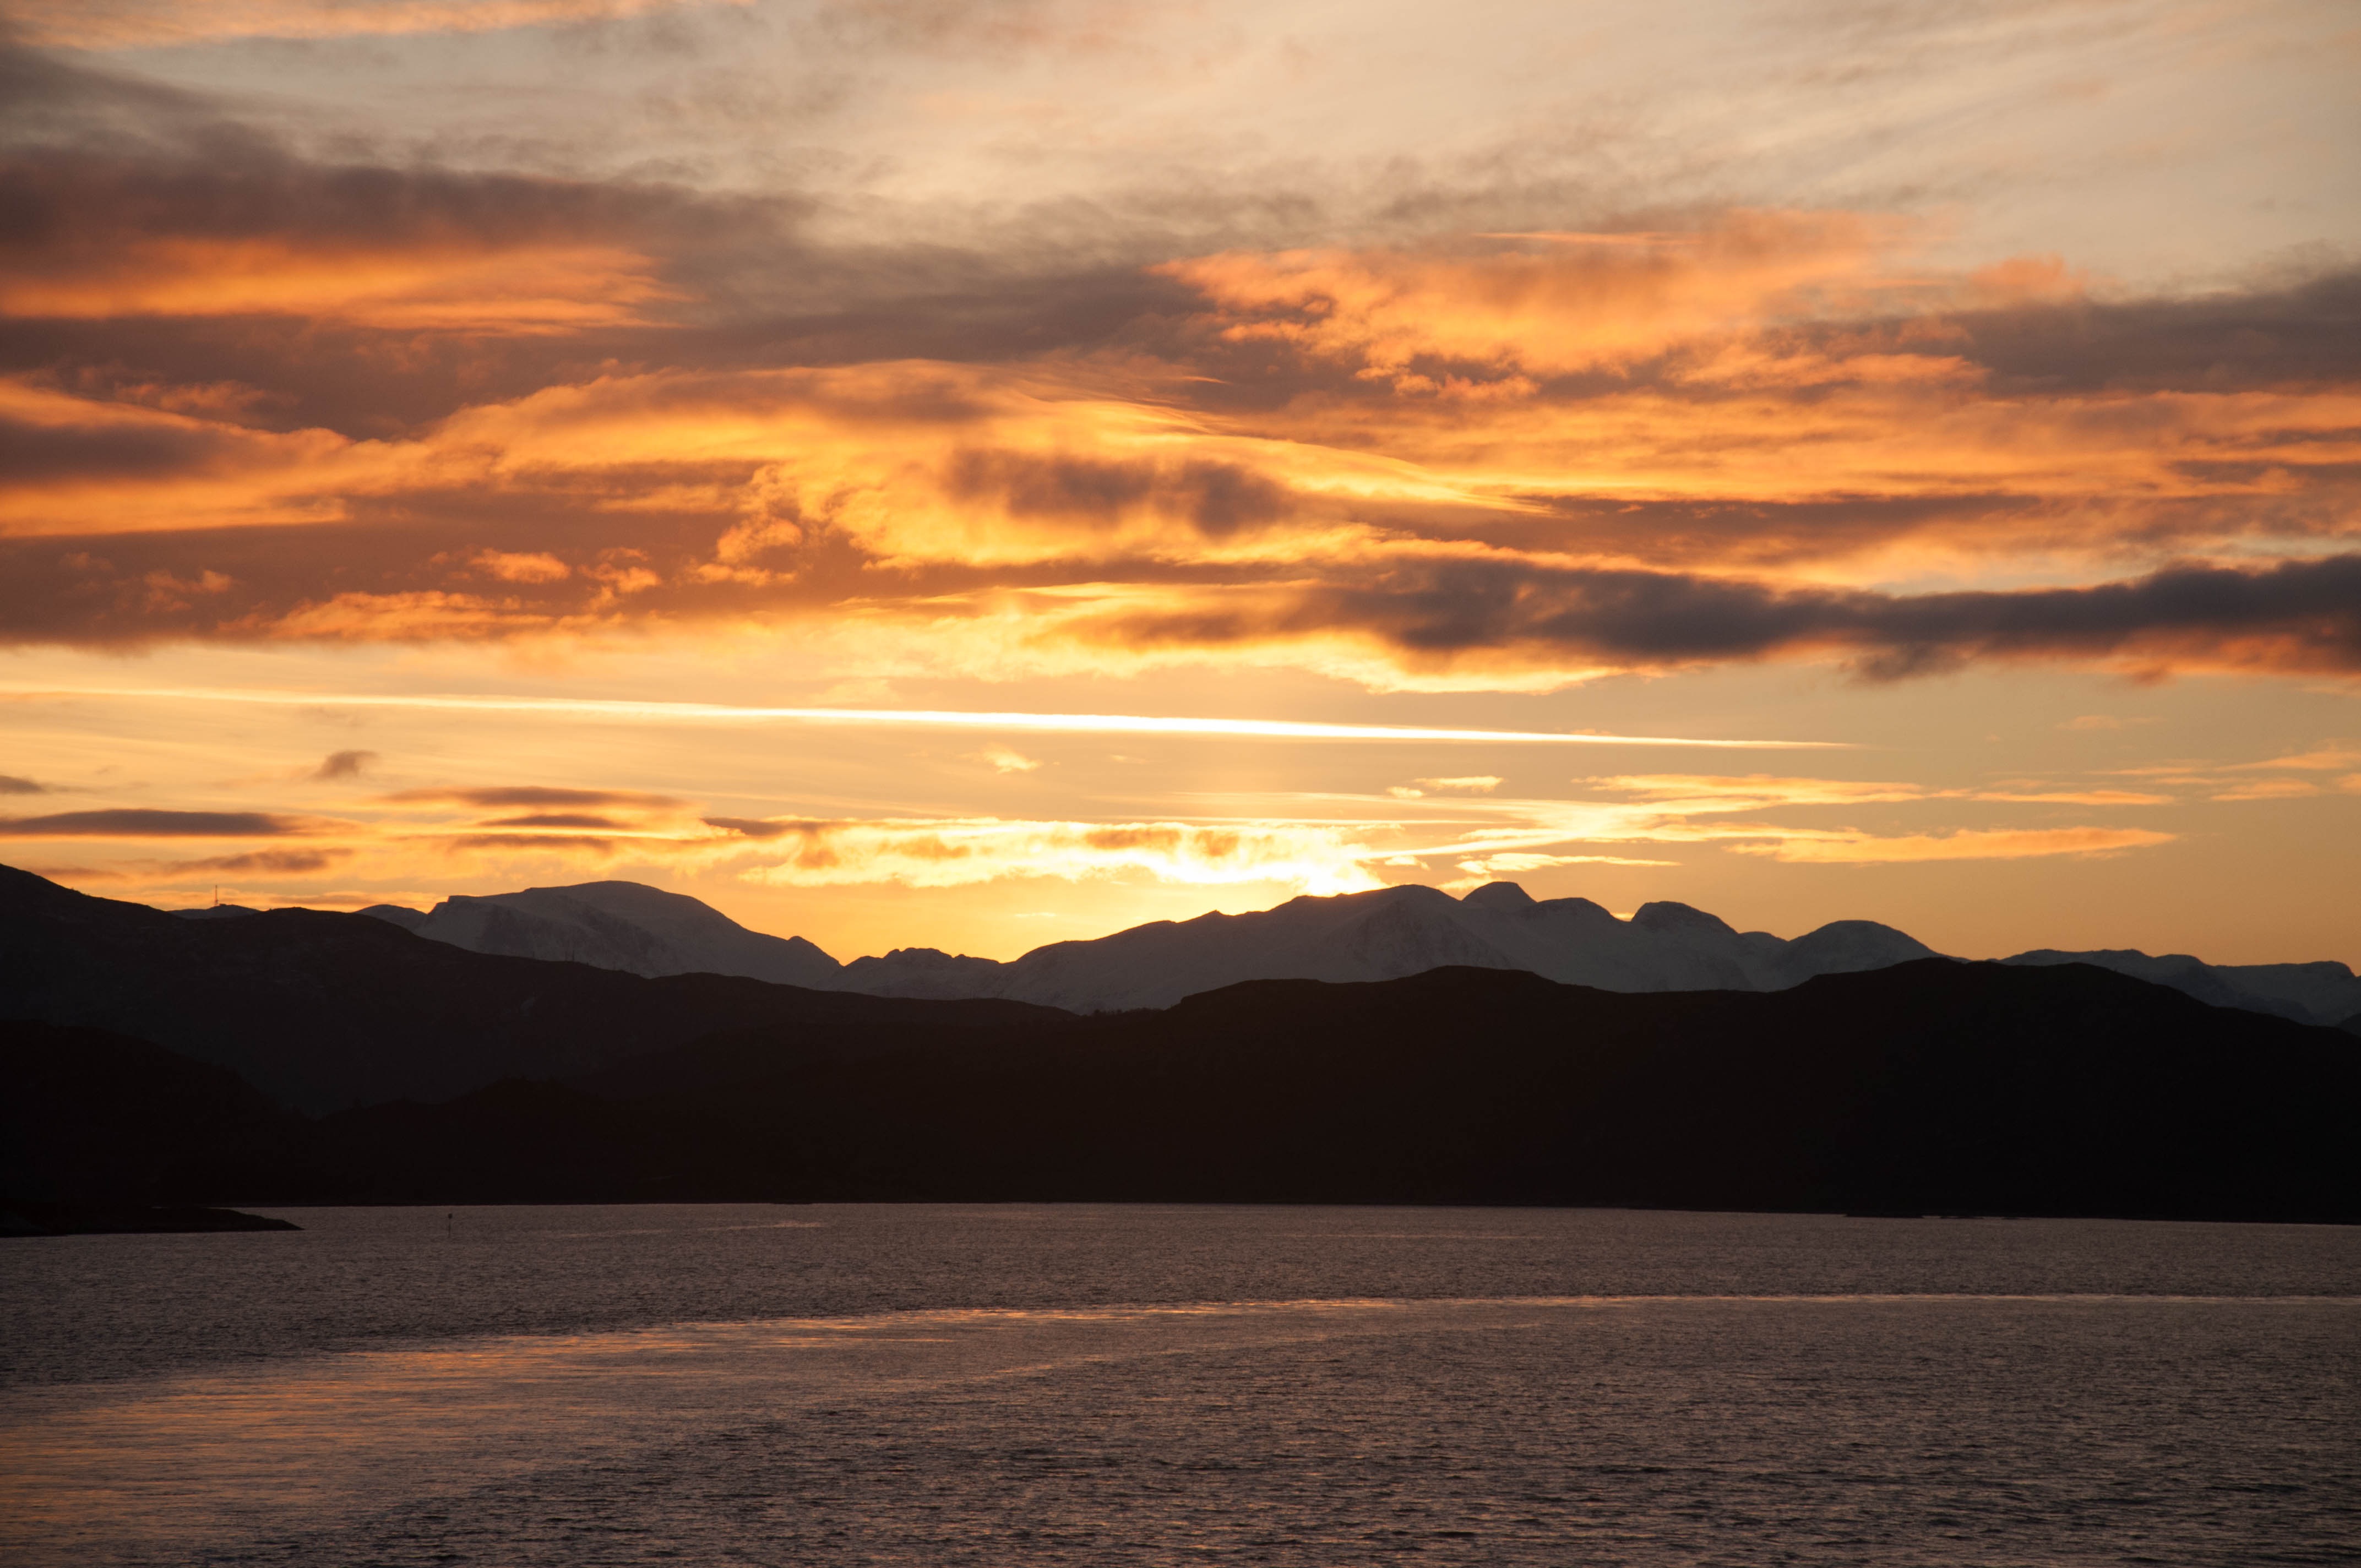
landscape, sea, coast, ocean, horizon, mountain, cold, winter, cloud, sky, sun, sunrise, sunset, sunlight, morning, hill, dawn, dusk, ice, evening, scenery, arctic, outdoors, clouds, artic, loch, norway, norwegian, scandinavia, nordic, afterglow, red sky at morning